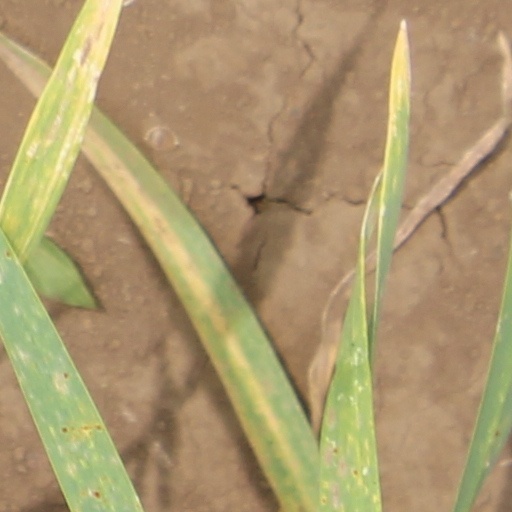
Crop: wheat